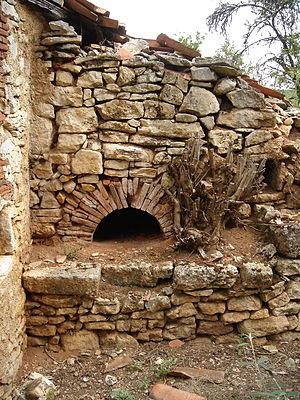
Four à pain, début XIXe siècle, annexé à une maison paysanne, près de Savignac-les-Églises, Dordogne, France. == Licensing ==